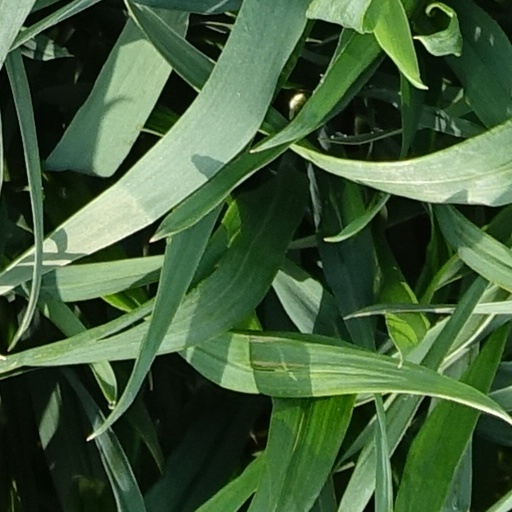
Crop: wheat